Saturn Corporation

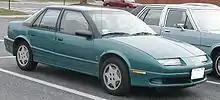
1990–1995 Saturn S-Series

On July 30, 1990, the first Saturn was built, a red 1991 model-year Saturn SL2. The first Saturn dealership opened in Memphis, Tennessee. Saturn Corporation was launched as a "different kind of car company", and Saturn even had its own unique car models (although later models shared platforms with other GM vehicles to be more cost effective in the market), and their own dealership network that was separate from the rest of GM.